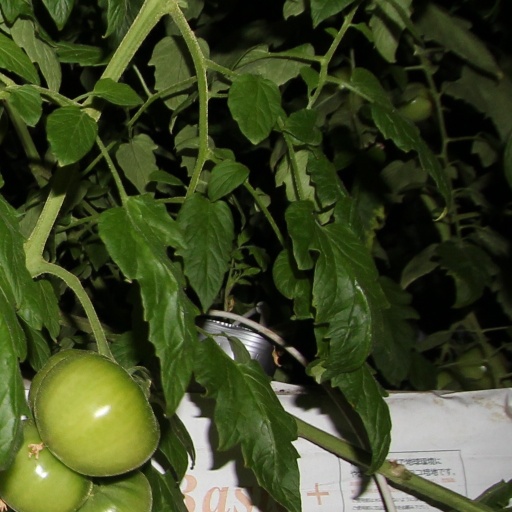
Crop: tomato